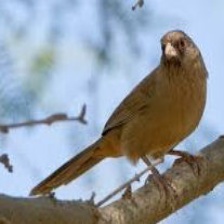
Species: ALBERTS TOWHEE
Scientific name: PIPILO ABERTI